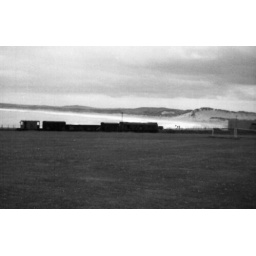
Class 24 and its' goods train are sillhouetted against the bay and beach at Fraserburgh, en route to Aberdeen.